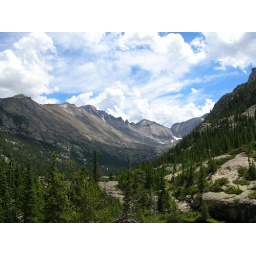
taken on a hike up the mountains in rocky mountain national park